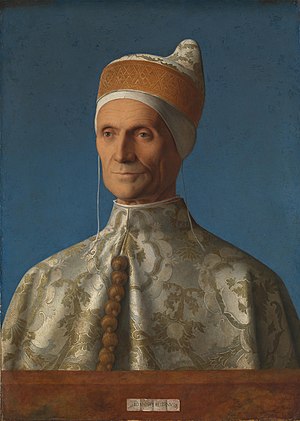
Doge
Doge Leonardo Loredan malet af Giovanni Bellini.
Doge – venetisk dialekt "doxe" – var det højeste embede i Republikken Venedig.